Within the Law (play)

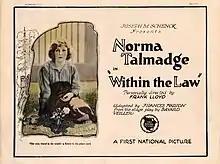
Lobby card for the 1923 adaptation starring Norma Talmadge

The first American adaptation came the following year, also under the title "Within the Law". William P. S. Earle directed the silent film for the Vitagraph Company of America. Alice Joyce played Turner. The last of the silent film adaptations, again titled "Within the Law", came in 1923. Popular star Norma Talmadge produced and played Turner; Frank Lloyd directed.